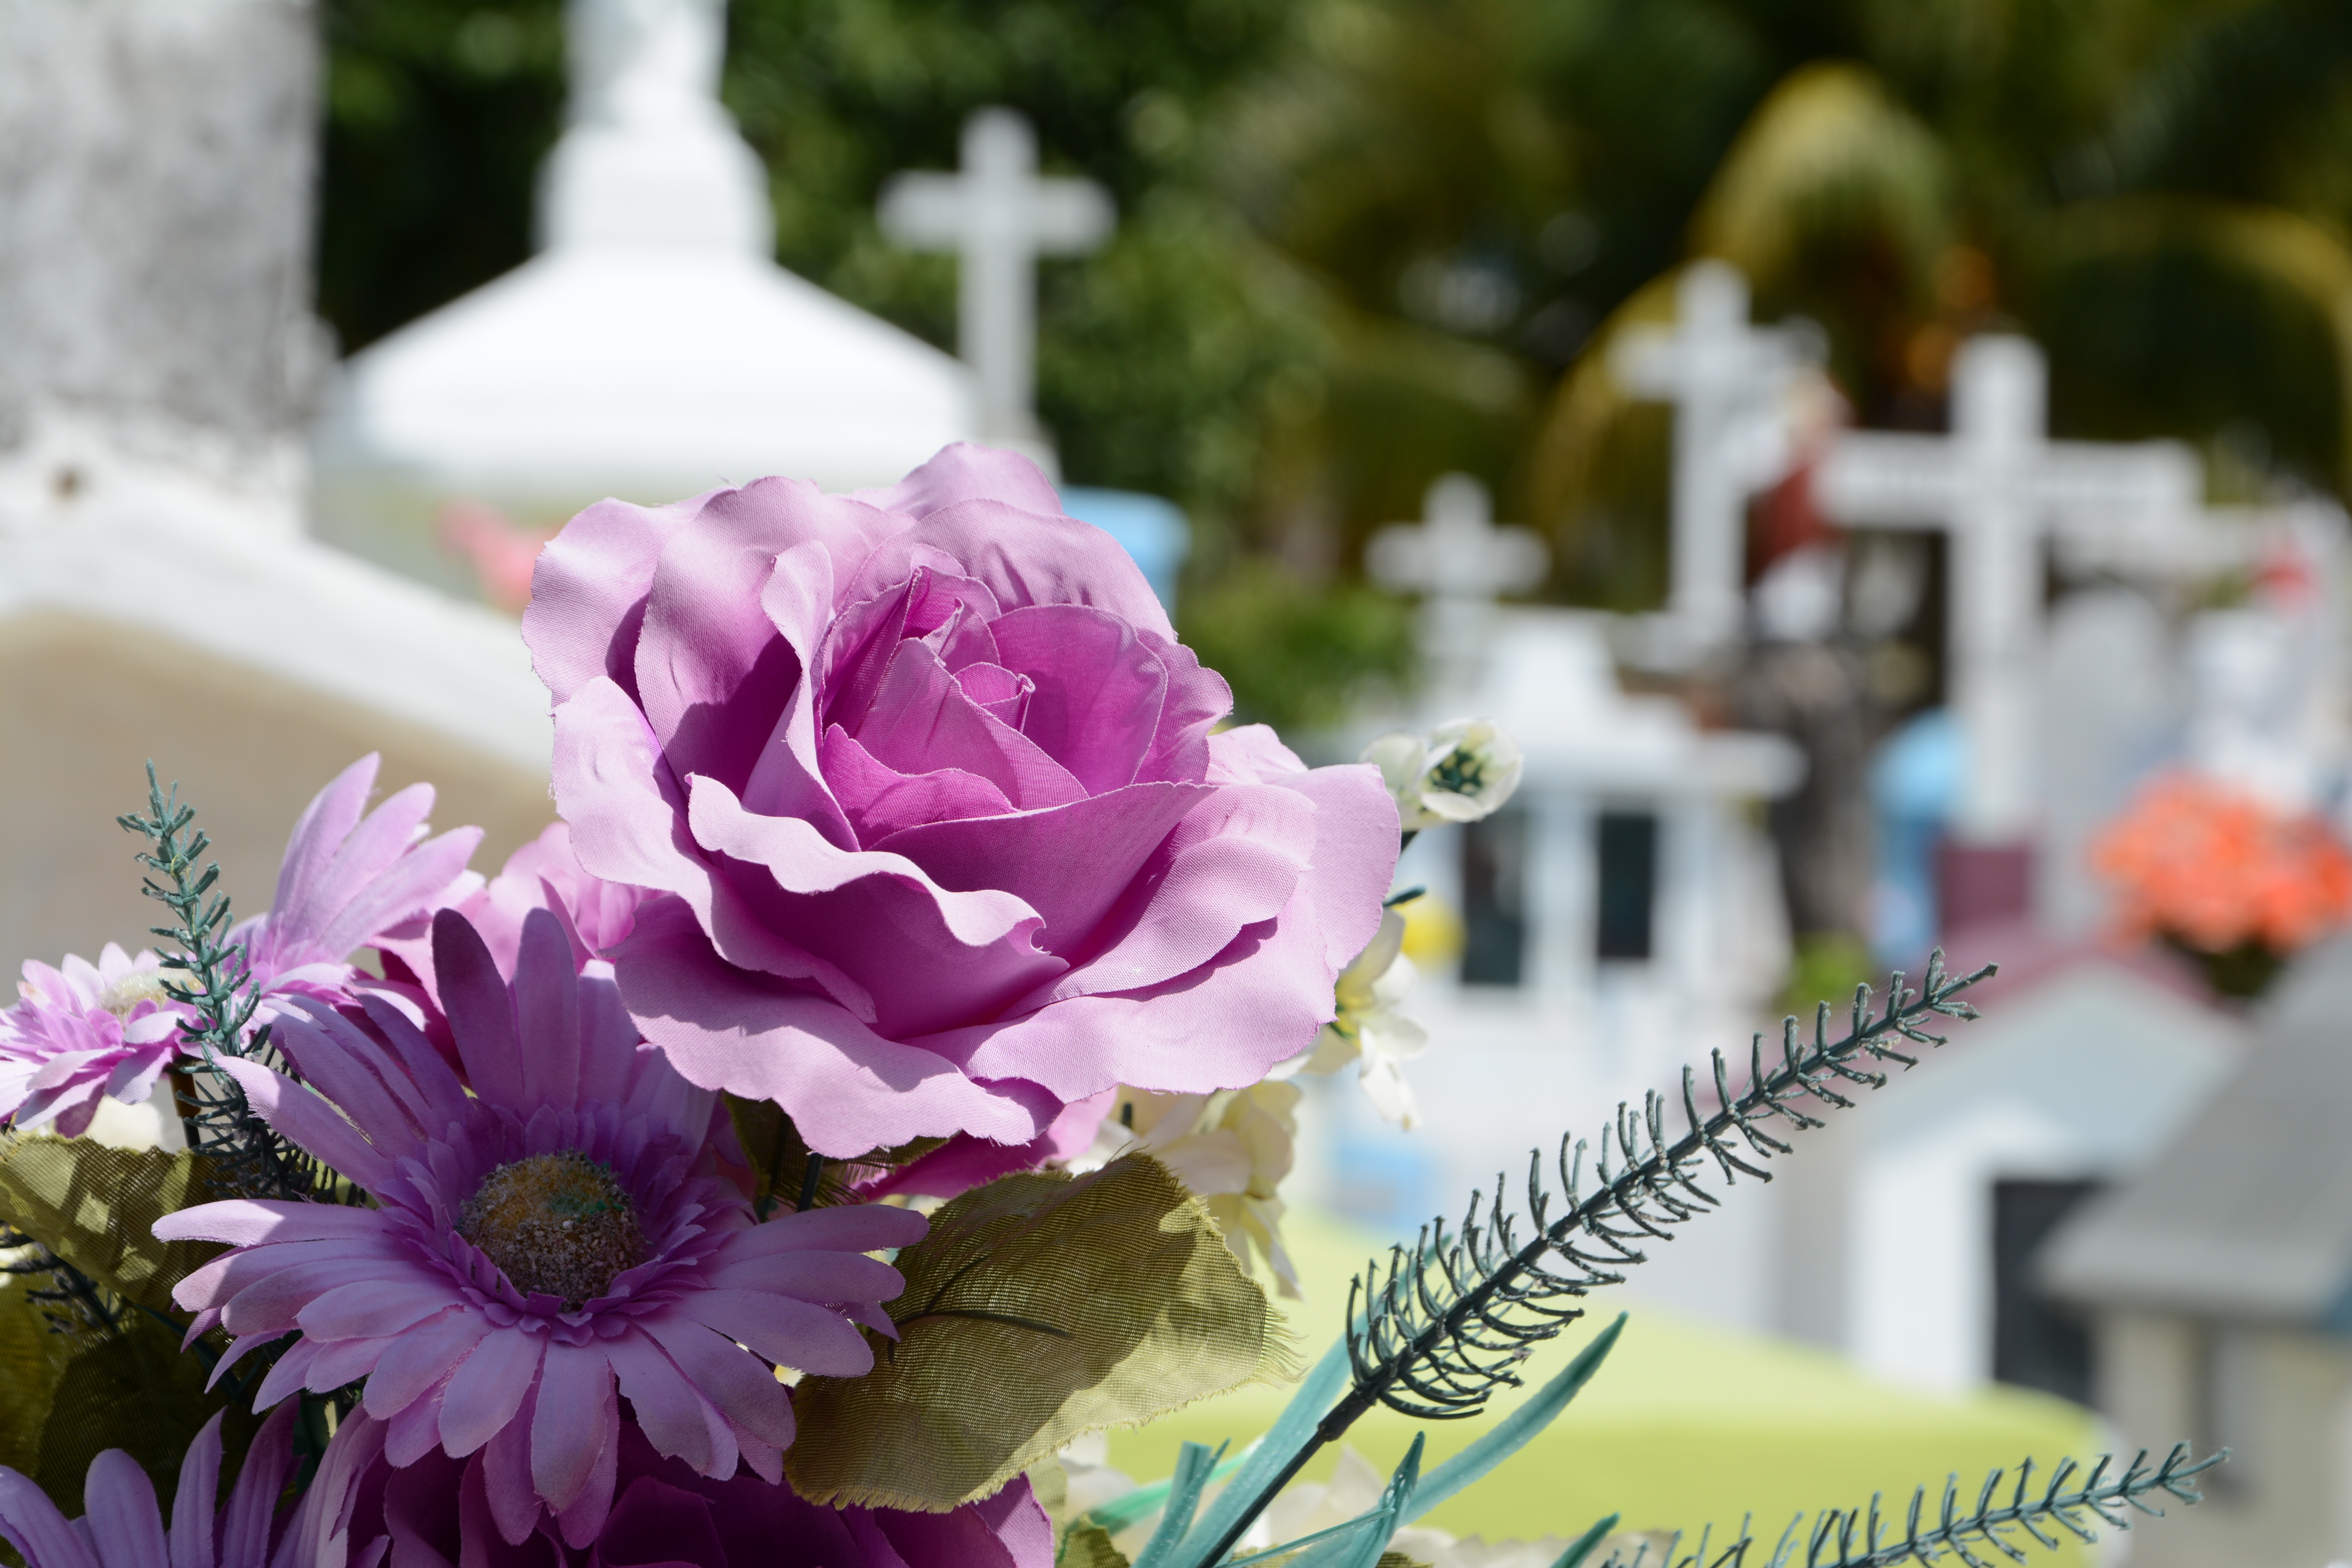
blossom, plant, flower, petal, religion, memory, cemetery, dead, death, pink, flora, flowers, grave, flor, cementerio, sorrow, remembrance, loss, floristry, funeral, flowering plant, flower bouquet, cut flowers, floral design, centrepiece, land plant, flower arranging, funeral flowers